International asset recovery

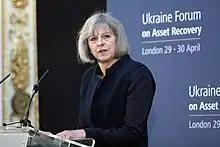
Former prime-minister, then Home Secretary Theresa May at the Ukraine Forum on Asset Recovery in London, 29 April 2014.

Despite increases in national capacities and enhanced international cooperation, many technical, legal, political, and material challenges still remain. Furthermore, there are several thorny issues to be resolved concerning the repatriation and monitoring of stolen assets to victim countries.